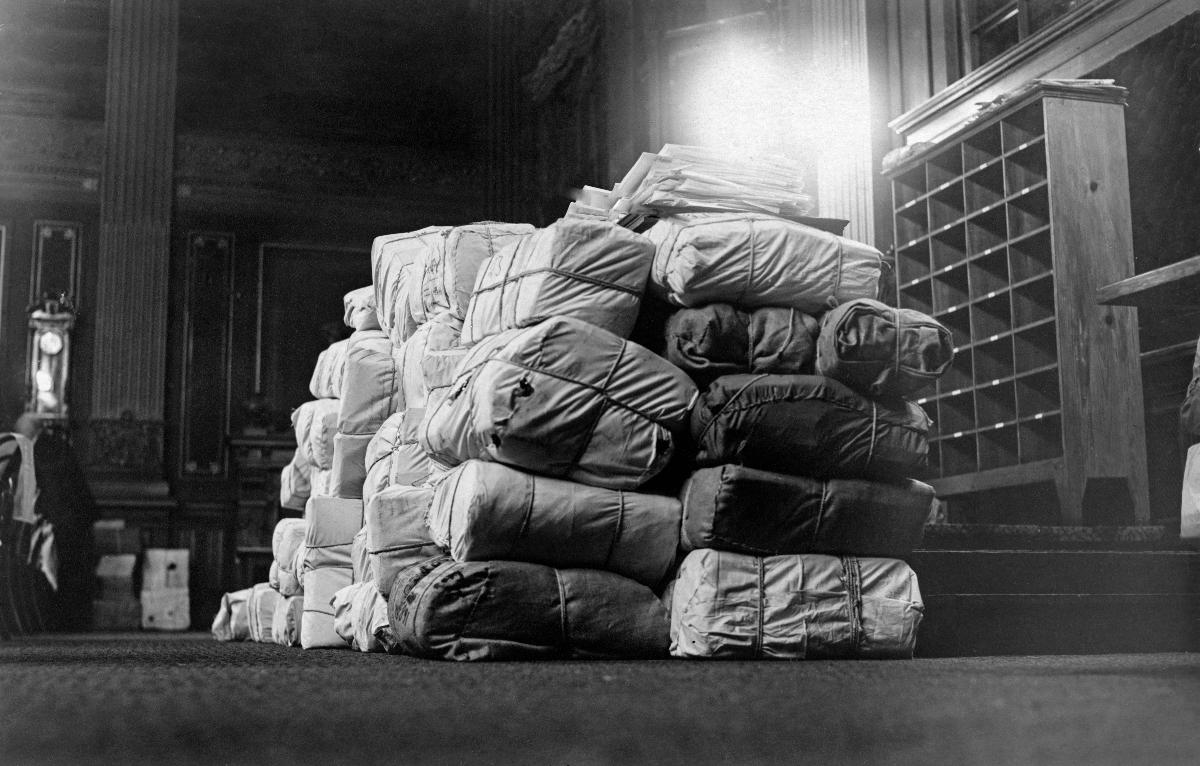
Eduskuntavaalien äänestyslippuja nipuissa
Voting ballots of the Parliamentary election in bundles
sisällön kuvaus: Eduskuntavaalit vuonna 1930. Helsingin äänestyslippuja nipuissa Helsingin Säätytalolla lokakuussa 1930. sisällön kuvaus: Finnish Parliamentary elections in 1930. Voting ballots of Helsinki area in bundles at the House of the Estates in Helsinki in October 1930.
Vuosi: 1930
Paikka: Suomi; Suomi, Uusimaa, Helsinki
Aiheet: eduskuntavaalit; äänestykset; äänestysliput; niput; general elections; votes; politics; parliamentary elections; elections; bundles of votes; riksdagsval; omröstningar